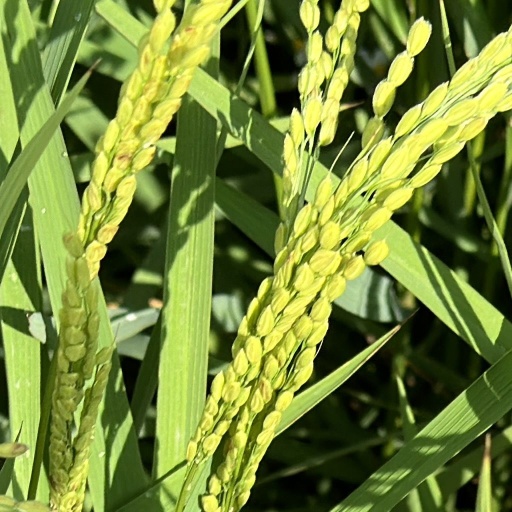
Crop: rice